Ace Combat: Assault Horizon

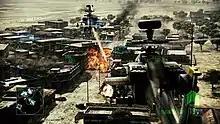
A screenshot of the game's attack helicopter gameplay in Dogfight Mode

The major new gameplay feature is a system called "Close-Range Assault" (CRA), which aims to increase the intensity and bring the action closer to the player, without the feeling of "shooting at faraway dots" commonly seen in flight games. In the game, it is named "Dogfight Mode" (DFM) for air-to-air battles and "Air Strike Mode" (ASM) for air-to-ground targets. They are not optional, as certain planes and ground targets cannot be destroyed without CRA. To initiate DFM, the player taps LB+RB on the Xbox 360 or L2+R2 on the PS3 when they have gotten close enough to the plane they are targeting. ASM is initiated by pressing the same buttons at specific points around the map.